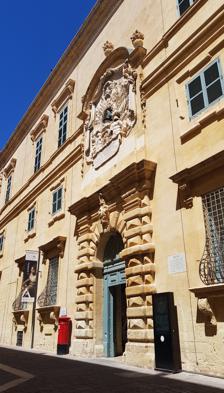
Building: MUŻA
Country: Unknown
Year built: 2018
Art museum in Valletta, Malta MUŻA Mużew Nazzjonali tal-Arti Façade of Auberge d'Italie in 2020 Former name National Museum of Fine Arts Established 10 November 2018 ( 2018-11-10 ) Location Auberge d'Italie , Valletta , Malta Coordinates 35°53′47″N 14°30′41″E / 35.89639°N 14.51139°E / 35.89639; 14.51139 Type Art museum Website Official website MUŻA is an art museum located at Auberge d'Italie in Valletta , Malta . It was formerly located at Admiralty House between 1974 and 2016, when it was known as the National Museum of Fine Arts ( Maltese : Mużew Nazzjonali tal-Arti ). It houses a collection of works by Maltese and foreign artists mainly representing the major European artistic styles. The museum was inaugurated on 7 May 1974, and it was located at Admiralty House , an 18th-century palace which was formerly the official residence of the Commander-in-Chief of the Mediterranean Fleet . The museum was closed down on 2 October 2016. In 2018 the national collection of fine arts was moved and put on display in the new National Community Art Museum, MUŻA (from the Maltese acronym Muż ew Nazzjonali tal- A rti ), located at Auberge d’Italie in Valletta. History National collection prior to 1974 Its collection had previously formed part of the National Museum at Auberge de Provence . Following the split, the museum at the auberge was left with archaeological artifacts, and it was renamed the National Museum of Archaeology . The museum was managed by Heritage Malta . National Museum of Fine Arts (1974–2016) Interior of the National Museum of Fine Arts in 2016 The National Museum of Fine Arts, at the Admiralty House , was inaugurated by Minister of Education and Culture Agatha Barbara on 7 May 1974. In 2013, plans began to be made to move the museum from Admiralty House to Auberge d'Italie . In September 2014, it was announced that the move will occur and the new museum would be called MUŻA (from the Maltese acronym Mużew Nazzjonali tal-Arti ). The museum at Admiralty House closed down on 2 October 2016, and the new museum opened in 2018 as one of the projects of Valletta's title of European Capital of Culture . The museum welcomed 30,000 patrons in 2012, and the relocation aimed to increase the number of visitors. MUŻA (since 2018) Interior of MUŻA in 2019 MUŻA opened on 10 November 2018. Location Admiralty House The museum was housed at the Admiralty House , a palace in Valletta , originally built in the 16th century as a residence for the knight Fra Jean de Soubiran dit Arafat. The present building dates back to 1761–63, when it was reconstructed in the Baroque style for the Portuguese knight Fra Raimondo de Sousa y Silva. From 1821 to 1961, the building was the official residence of the Commander-in-Chief of the Mediterranean Fleet , hence the name Admiralty House . Admiralty House is located at South Street in Valletta. Apart from the museum itself, the area contains several fine historical palaces dating from the times of the Order of St. John that are now used by government ministries and departments. It is also well known for its wine bars and cafes, and views of the city's grid-shaped streets. Collections The Turner watercolour displayed in the museum. Fine arts The museum housed the major part of the national collection of Malta. The collection began in 1923 when the first fine arts curator, Vincenzo Bonello, embarked on establishing a collection within what was then called the National Museum. Bonello acquired numerous works of excellent quality on the local art market, and in London and Italy . Most were purchased at a time when prices in the art market where still within reach of the museum's modest budget. Public spirited individuals and organizations also left significant bequests. The permanent display included the largest collection of paintings by the Southern Italian Baroque artist Mattia Preti (1613–1699), an Italian Knight of the Order of Malta who also contributed to the transformation of the interior of St. John’s Co-Cathedral in Valletta. This, together with a fine and rare collection of antique maps, represented one of the strengths of the collection. The works of other artists on display included Guido Reni (1575–1642), the Caravaggisti Valentin de Boulogne (1591–1632), Giuseppe Ribera (1591–1662) and Matthias Stom (1600–1652), as well as Carlo Maratta (1625–1713) and Bernardo Strozzi (1581–1644). Works by Dutch, French and British artists were also on permanent display. The collection also included the works of two outstanding Maltese sculptors, Melchiorre Gafà (1636–1667) and Antonio Sciortino (1879–1947), and a noteworthy group of Maltese landscapes. The Grand Harbour of Malta and its environs is the subject of a Joseph Mallord William Turner (1775–1851) watercolour. Other works by Edward Lear (1812–1888), Louis Ducros (1748–1810) and local artists representing the same subject were also on display. Furniture and silverware The museum exhibited a collection of Maltese furniture and silverware , as well as majolica jars mainly of Sicilian production. Many of the jars were in use at the Sacra Infermeria, the Hospital of the Order of St John. Ecclesiastical silverware was also on display, including a rare fifteenth century chalice of Parisian workmanship. Temporary exhibitions The museum had a very active calendar of temporary exhibitions mainly by Maltese artists. Museum curated exhibitions have included the following: Postage Stamp Artwork: Emvin Cremona (1919–1987) – Shaping a Modern Identity in Malta’s Philatelic Heritage (September–October 2010) showed original stamp artwork and graphic designs produced by Emvin Cremona , most of which were put on display for the first time. Pictures of the Floating World – Ukiyo-e Prints from the National Collection (December 2009) exhibited original Japanese Ukiyo-e from the national collection. Victor Pasmore in Malta (December 2008 – January 2009) exhibited abstract works by the international British artist Victor Pasmore from the museum collection and the Central Bank of Malta collection. The Maria Pasani Bequest (January – March 2008) exhibited eleven paintings by the Maltese artist Lazzaro Pisani donated by his daughter, Maria Pasani. See also List of museums in Malta Further reading List of paintings on permanent display For the collection of arts read: Espnoza Rodriguez, Antonio (undated). The Provenance of the Paintings on Permanent Display at the National Museum of Fine Arts . Melita Historica . p. 97-123. The Cain and Abel in the National Museum : the case for Giuseppe Vermiglio References